Predator (film)

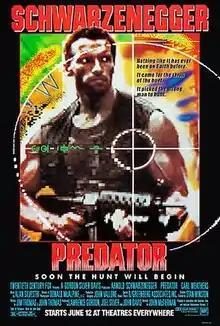
Theatrical release poster

Predator is a 1987 American science fiction action horror film directed by John McTiernan and written by brothers Jim and John Thomas. Arnold Schwarzenegger stars as Dutch Schaefer, the leader of an elite paramilitary rescue team on a mission to save hostages in guerrilla-held territory in a Central American rainforest, who encounter the deadly Predator (Kevin Peter Hall), a skilled, technologically-advanced extraterrestrial who stalks and hunts them down. Carl Weathers, Elpidia Carrillo, Bill Duke, Richard Chaves, Jesse Ventura, Sonny Landham, and Shane Black are supporting co-stars.